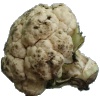
Label: Cauliflower 1